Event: Nepal Earthquake
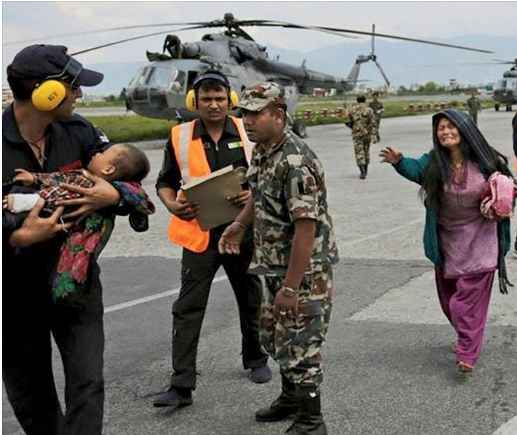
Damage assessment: no_damage